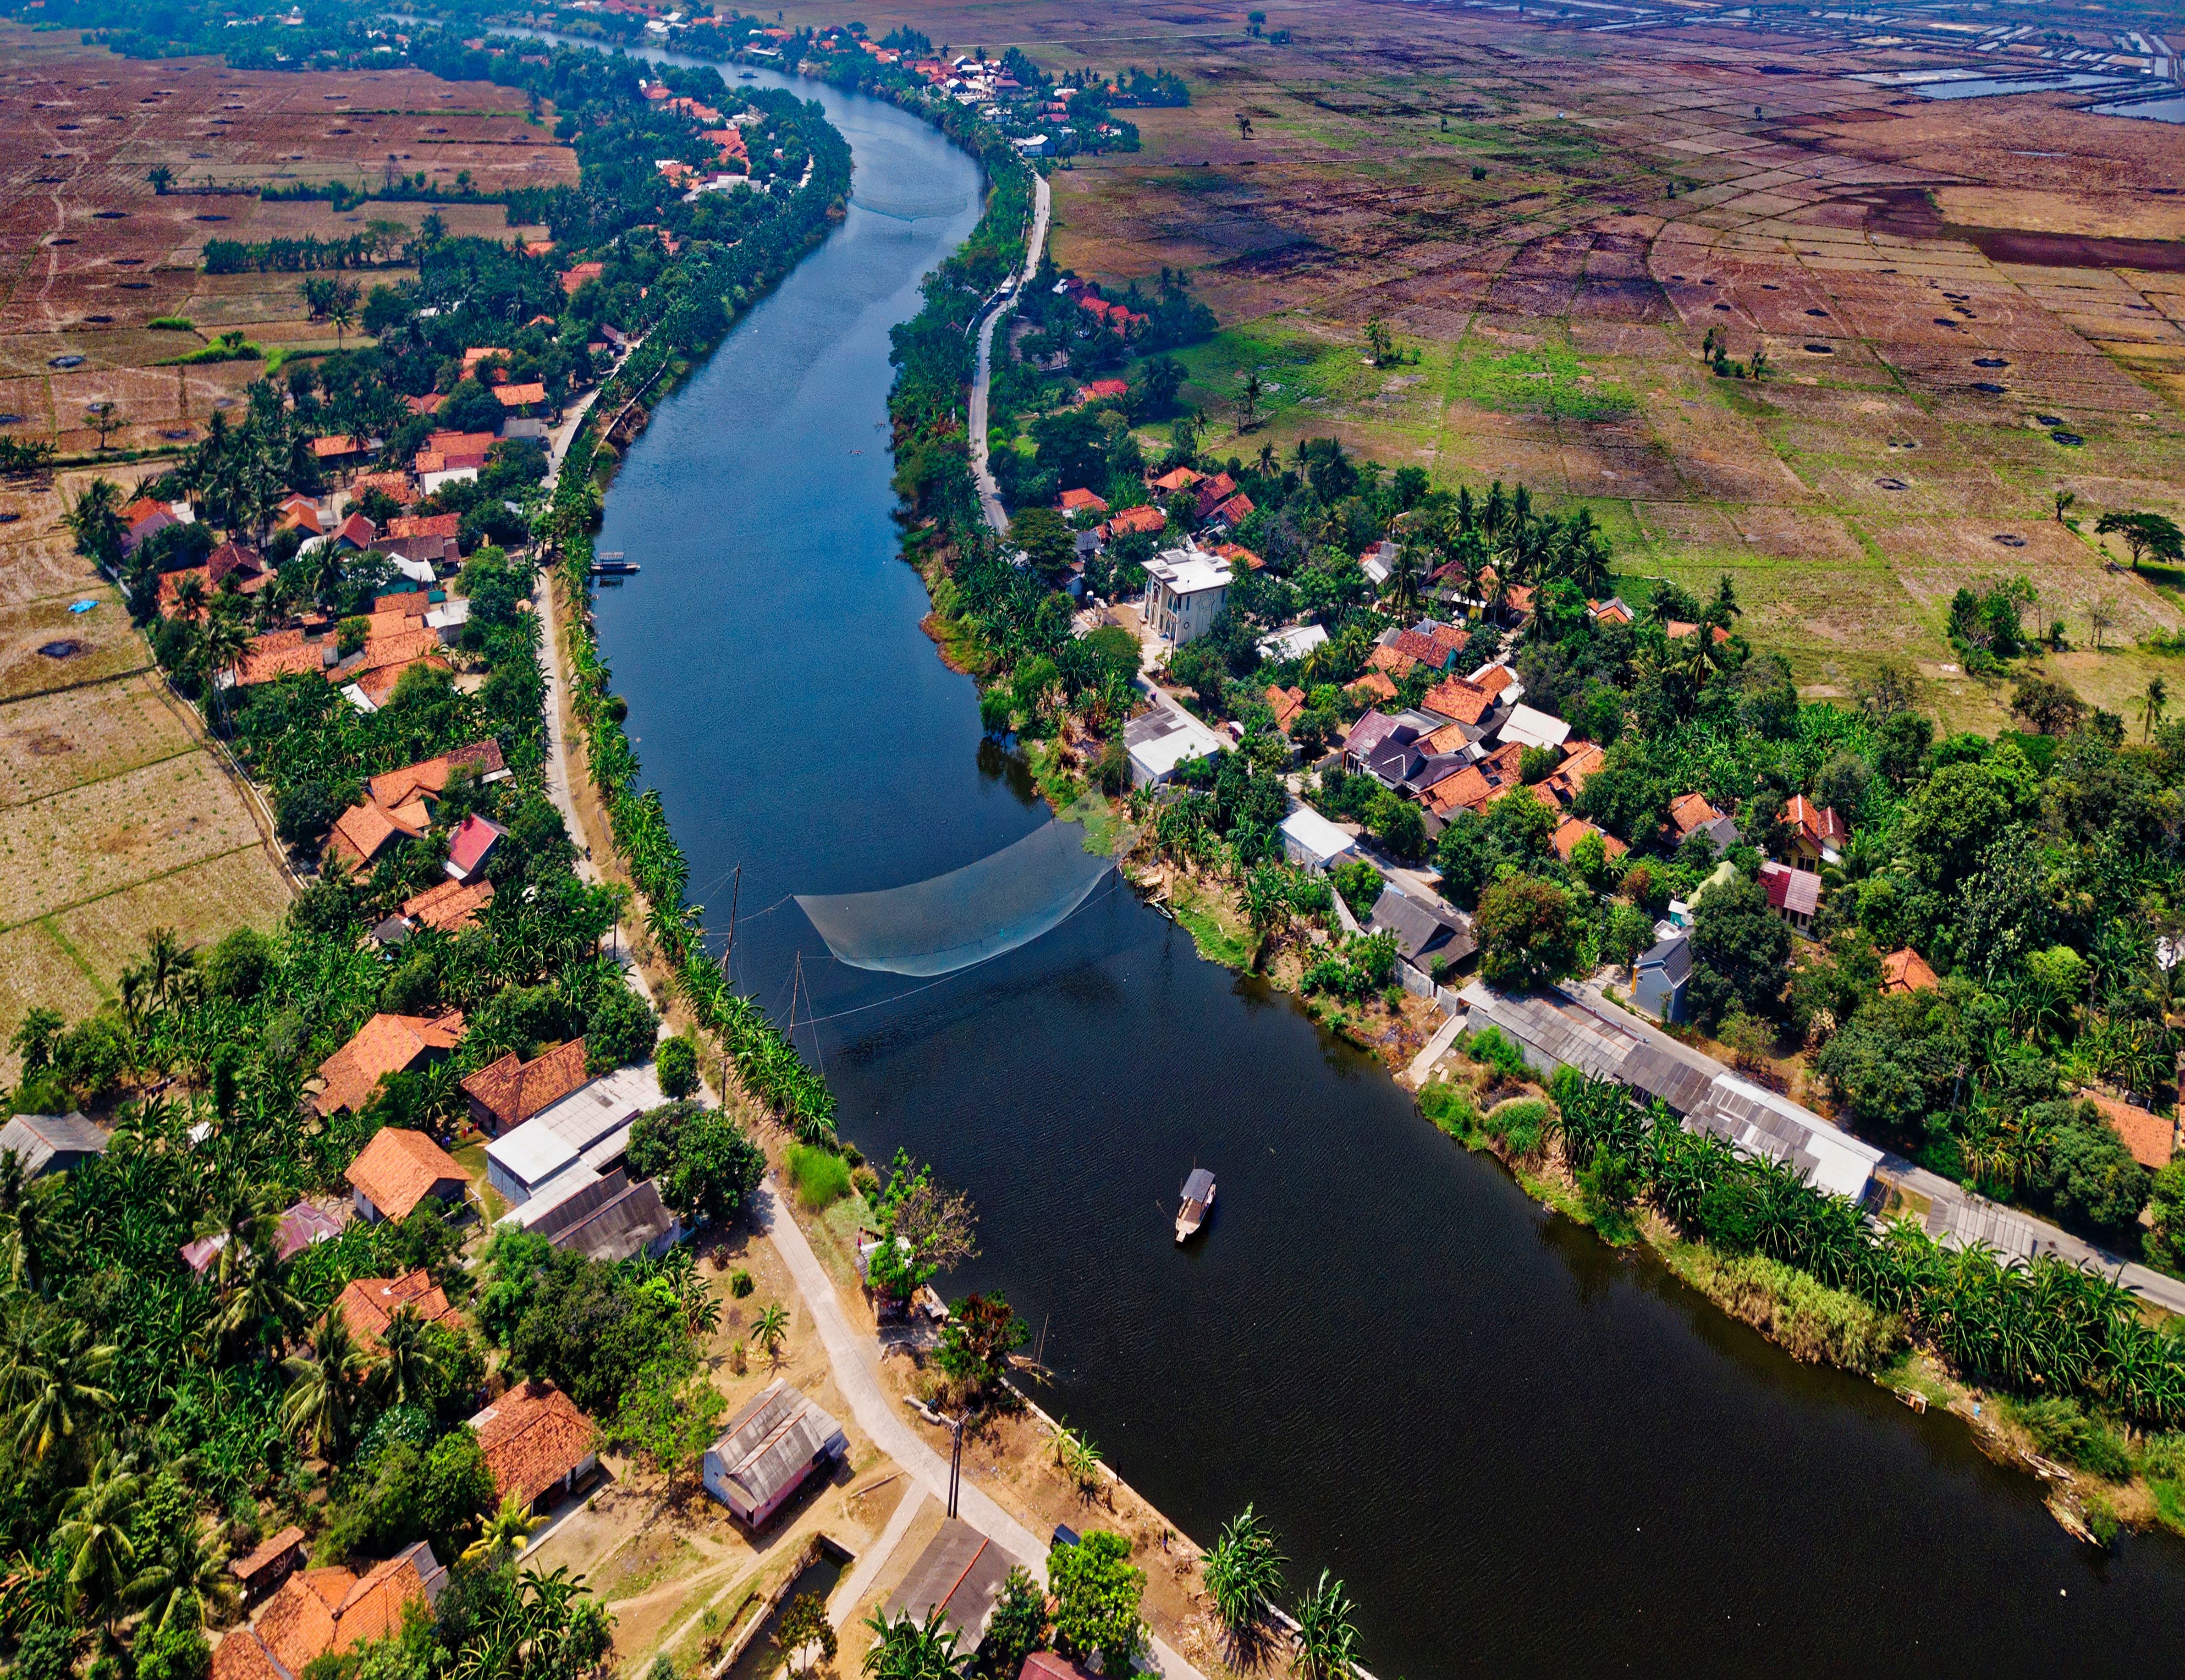
waterway, water resources, river, bird's eye view, aerial photography, water, watercourse, fluvial landforms of streams, canal, photography, bank, city, tributary, reservoir, floodplain, sky, suburb, channel, tourism, landscape, river island